George Pravda

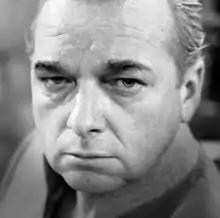
Pravda in "Doctor Who": "The Enemy of the World" (1968)

George Pravda (born Jiří Pravda; 19 June 1916 – 1 May 1985) was a Czechoslovak theatre, film and television actor.